Widnes War Memorial

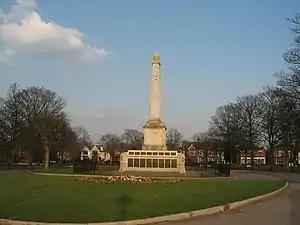
Widnes War Memorial

Widnes War Memorial stands in Victoria Park, Widnes, Cheshire, England. It commemorates the serving men who lost their lives in the two world wars. The memorial consists of an obelisk in Portland stone on a plinth of York stone. It was unveiled in 1921, and more names were added in 1950. The monument is recorded in the National Heritage List for England as a designated Grade II listed building.